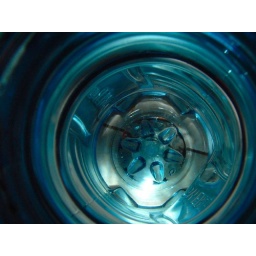
Powerade bottle found in my kitchen